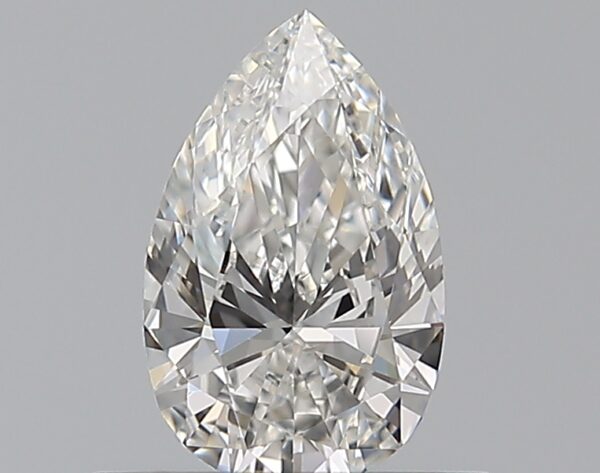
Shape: pear
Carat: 0.5
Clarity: VS2
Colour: G
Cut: EX
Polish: EX
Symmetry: VG
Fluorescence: F
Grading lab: GIA
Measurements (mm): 7.11 x 4.47 x 2.59